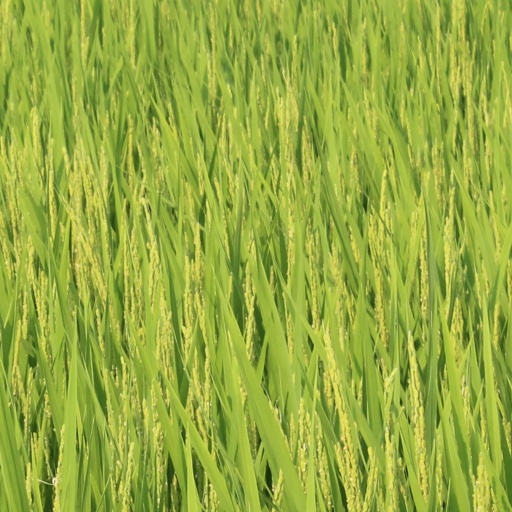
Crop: rice